Trachypepla indolescens

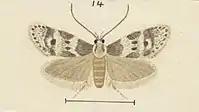

"T. importuna", although first described from a specimen collected in New Zealand, is regarded as originating from Australia. In New Zealand, this species has been collected in both the North and South Islands.